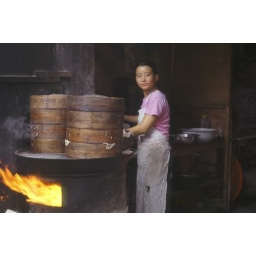
In a narrow market street in Nanjing.